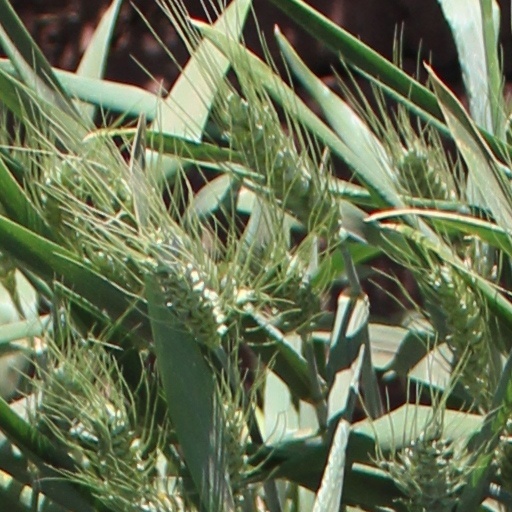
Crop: wheat